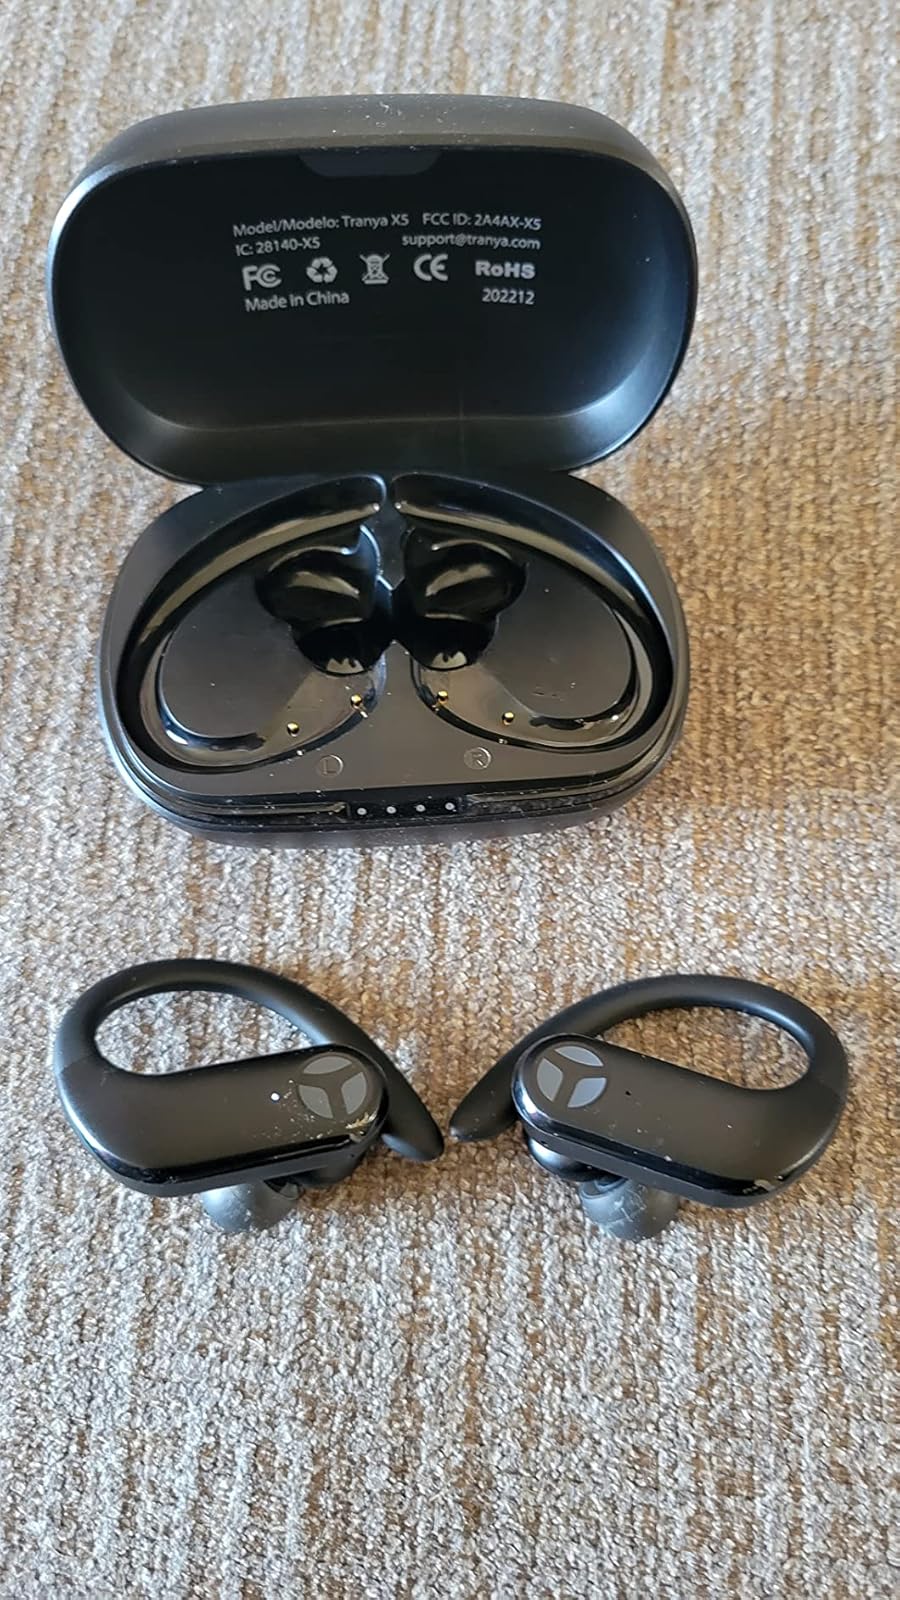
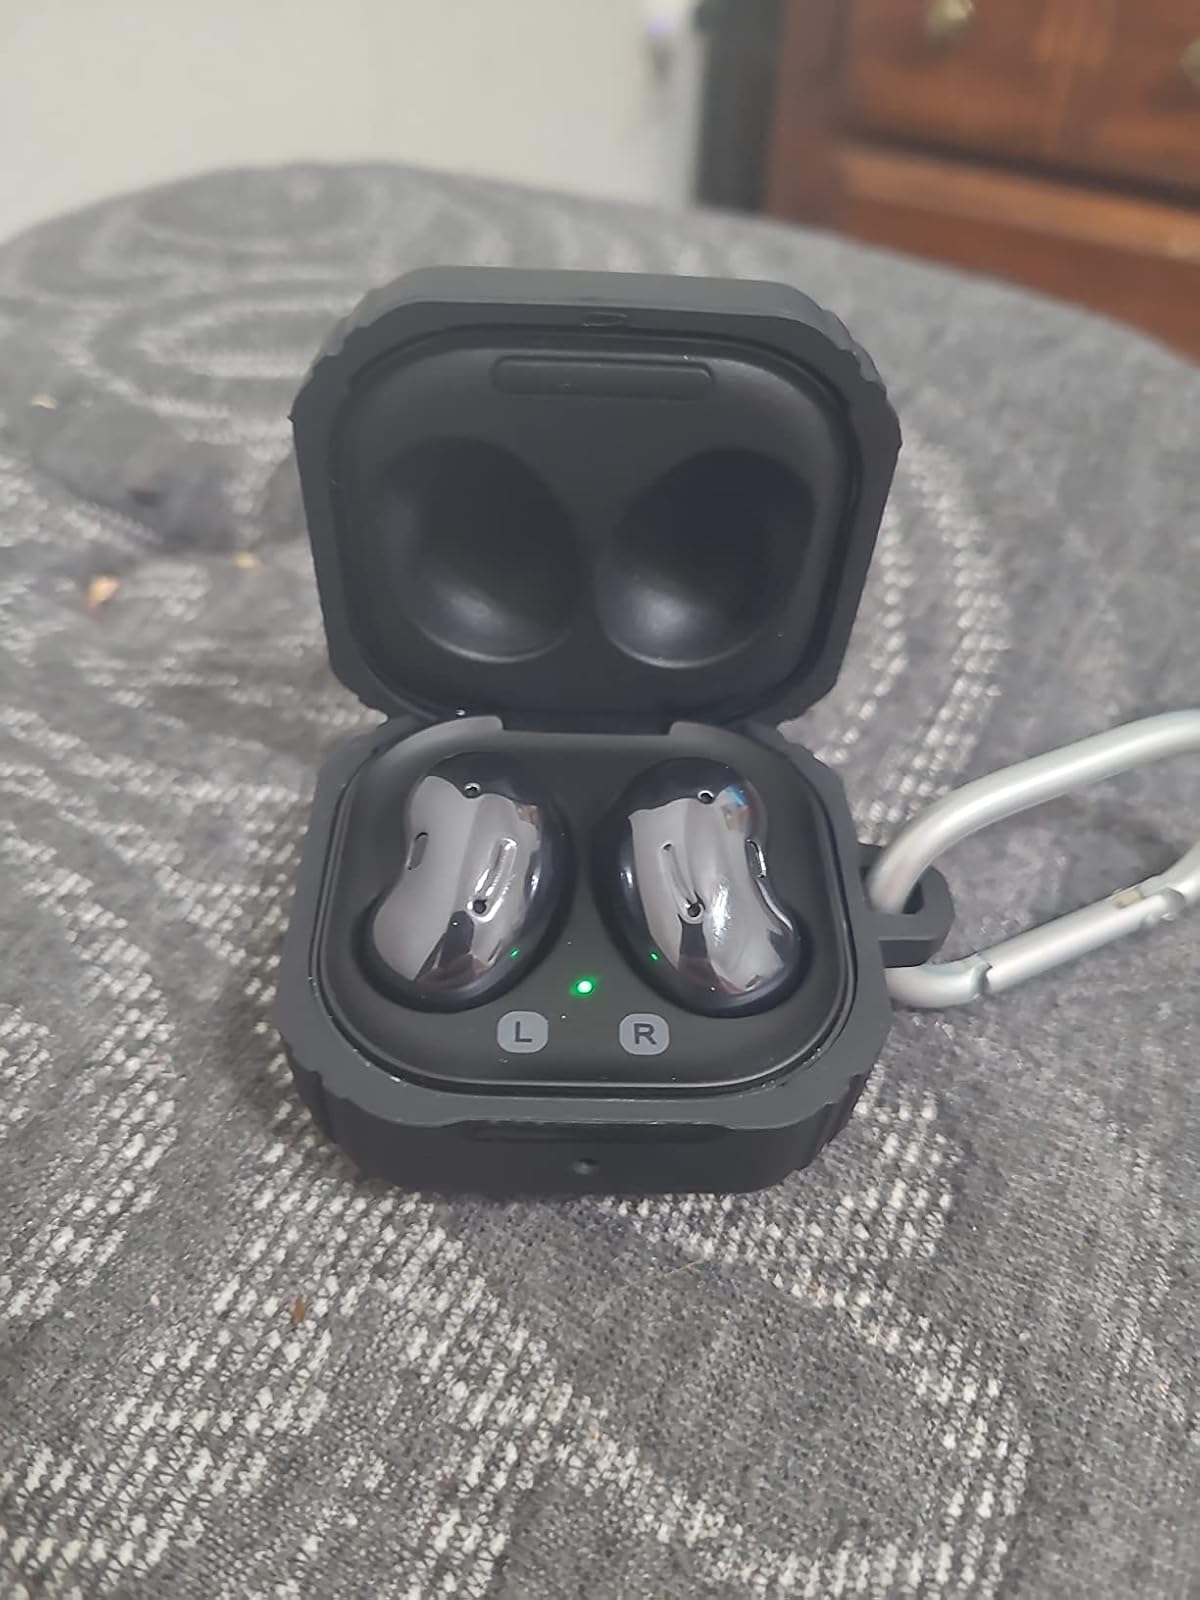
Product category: earbuds
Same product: no